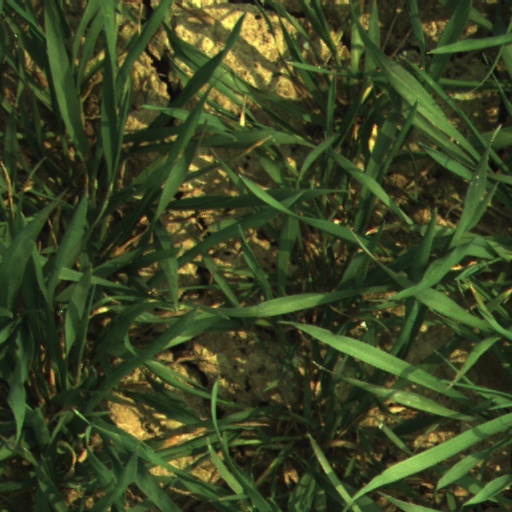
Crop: wheat